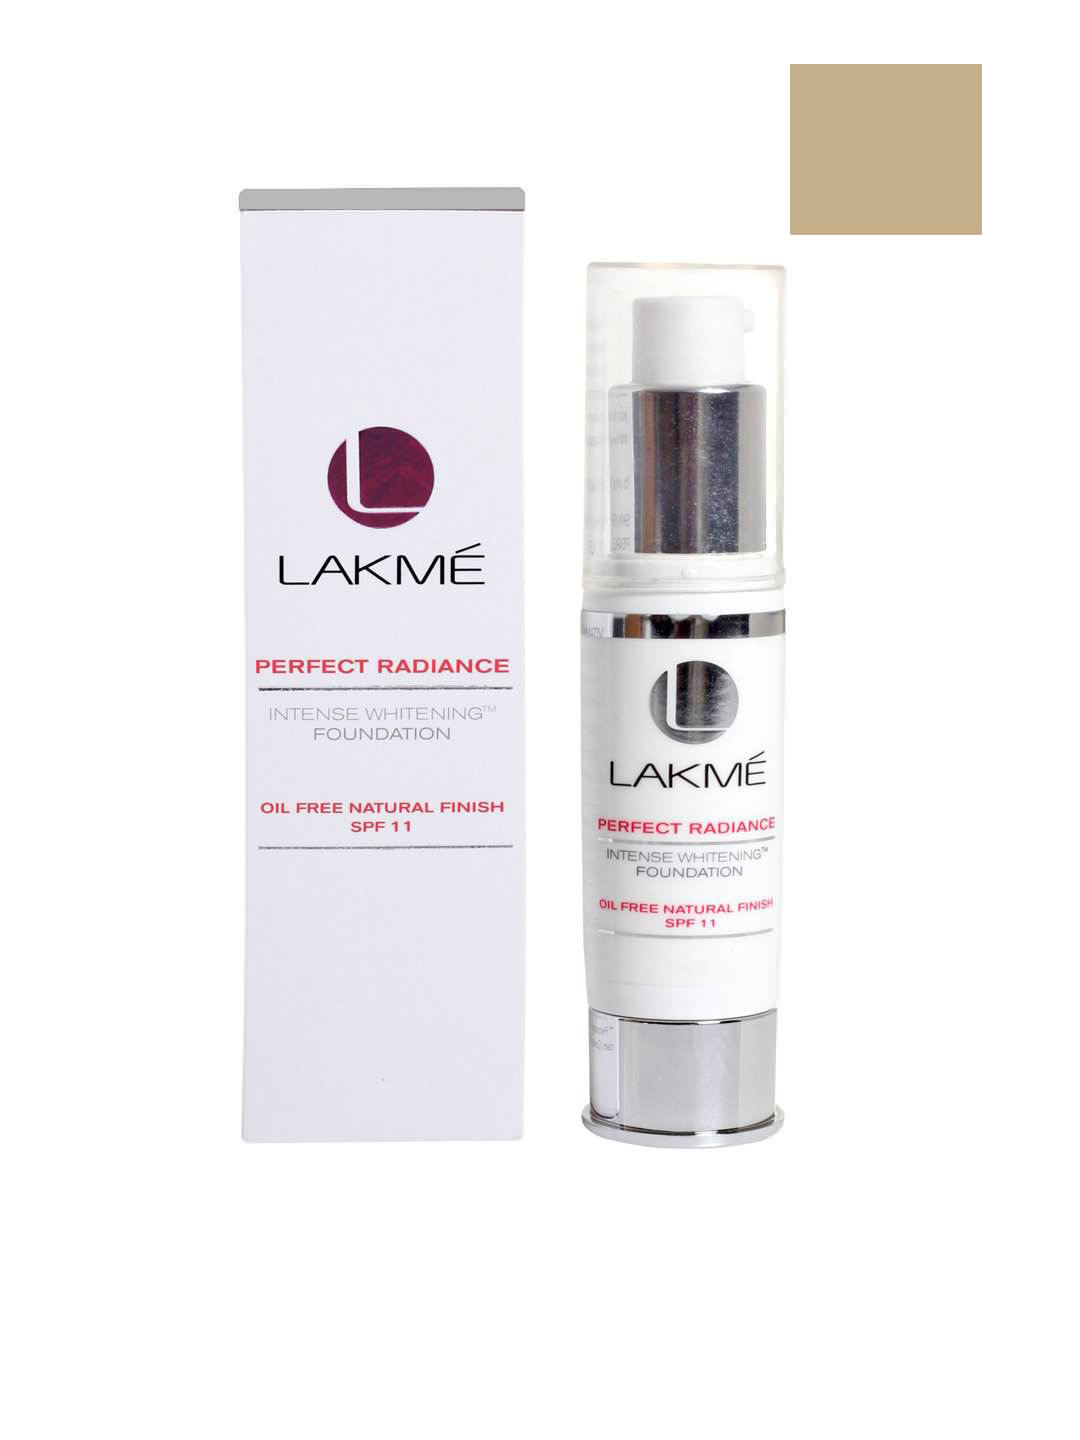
Lakme Perfect Radiance Intense Whitening Ivory Fair Foundation 01
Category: Personal Care / Makeup / Foundation and Primer
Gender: Women
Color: Skin
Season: Spring 2017
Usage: Casual